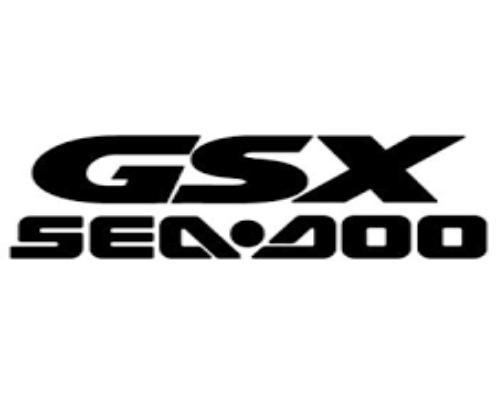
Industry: Sports